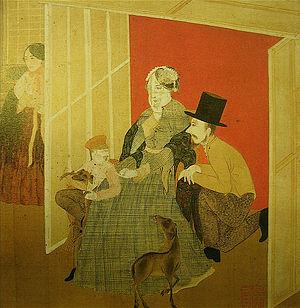
Shimooka Renjō, nom véritable Sakurada Hisanosuke; nom d'artiste en tant que peintre Tōen; né le 24 mars 1823 à Shimoda, décédé le 3 mars 1914 est le grand pionnier de la photographie au Japon.